David Smaill House

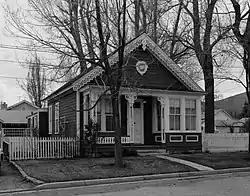

The David Smaill House, at 313 W. Ann St. in Carson City, Nevada, was built in c.1876. Also known as the Smaill House, it was listed on the National Register of Historic Places in 1985.